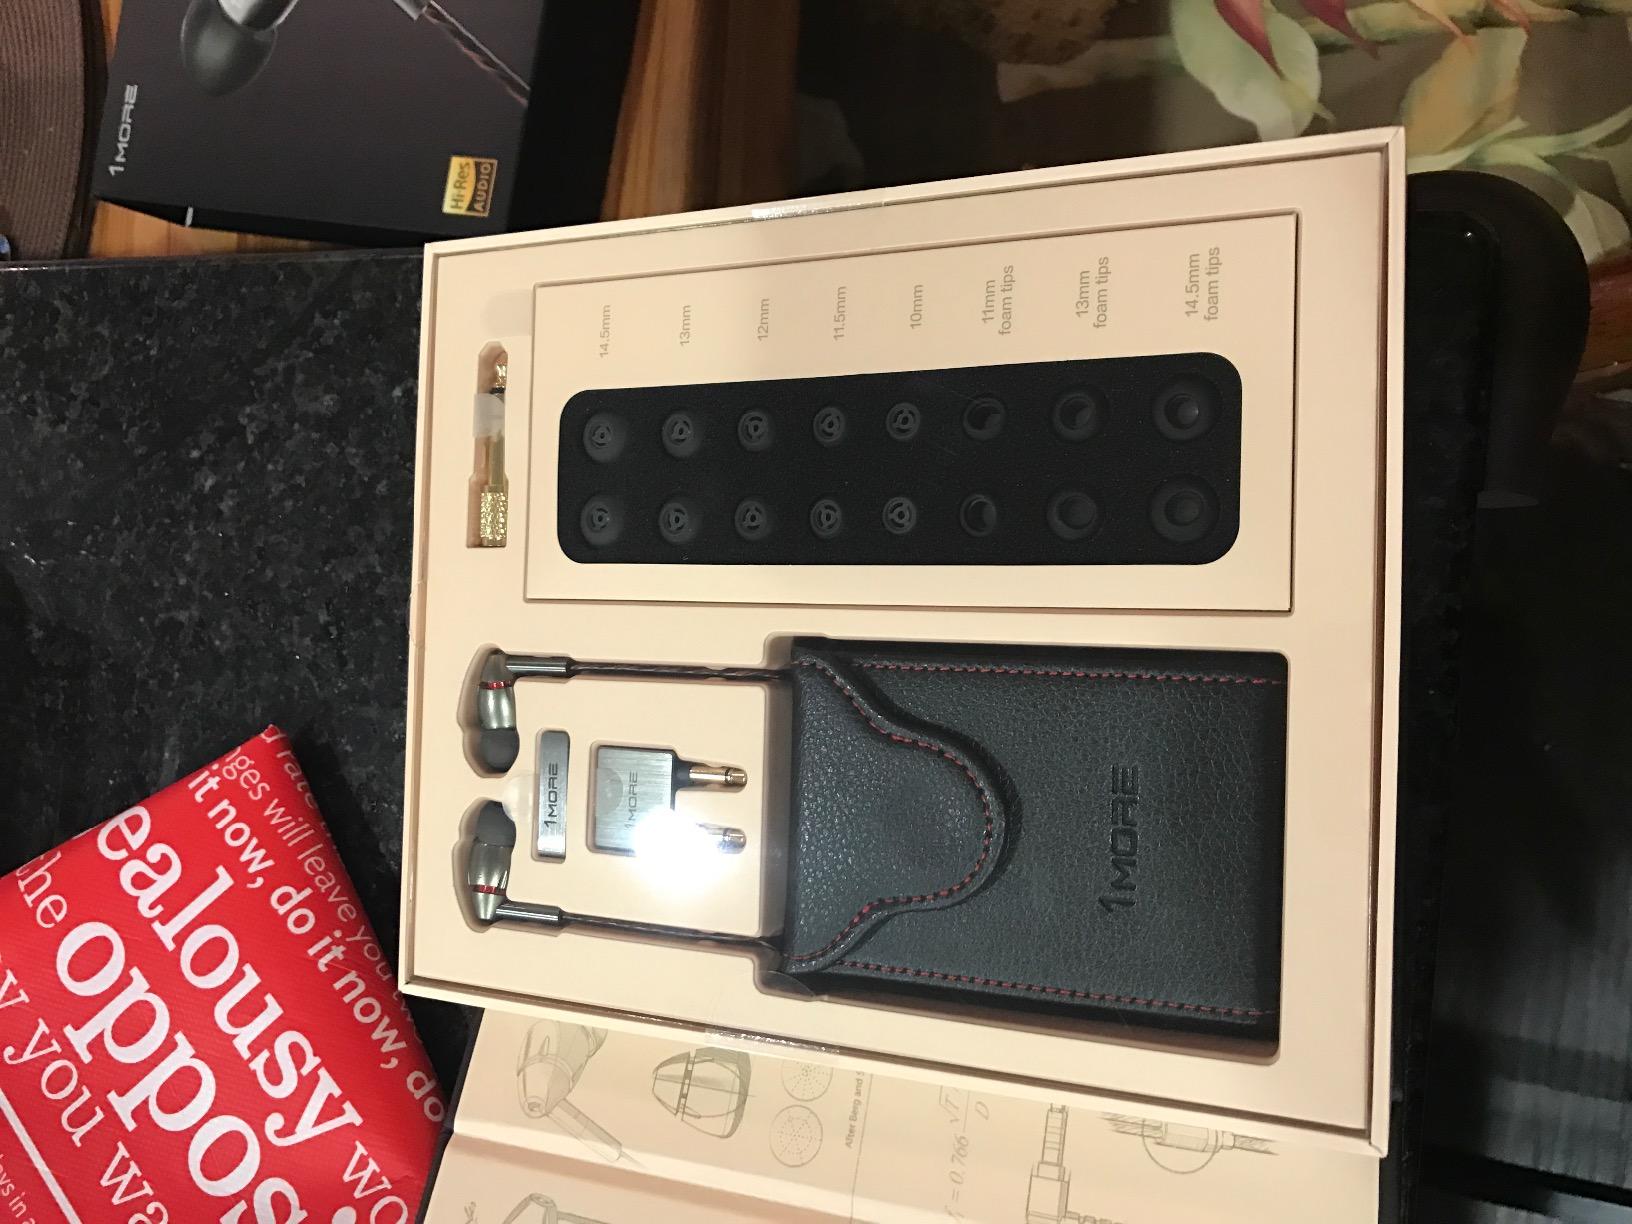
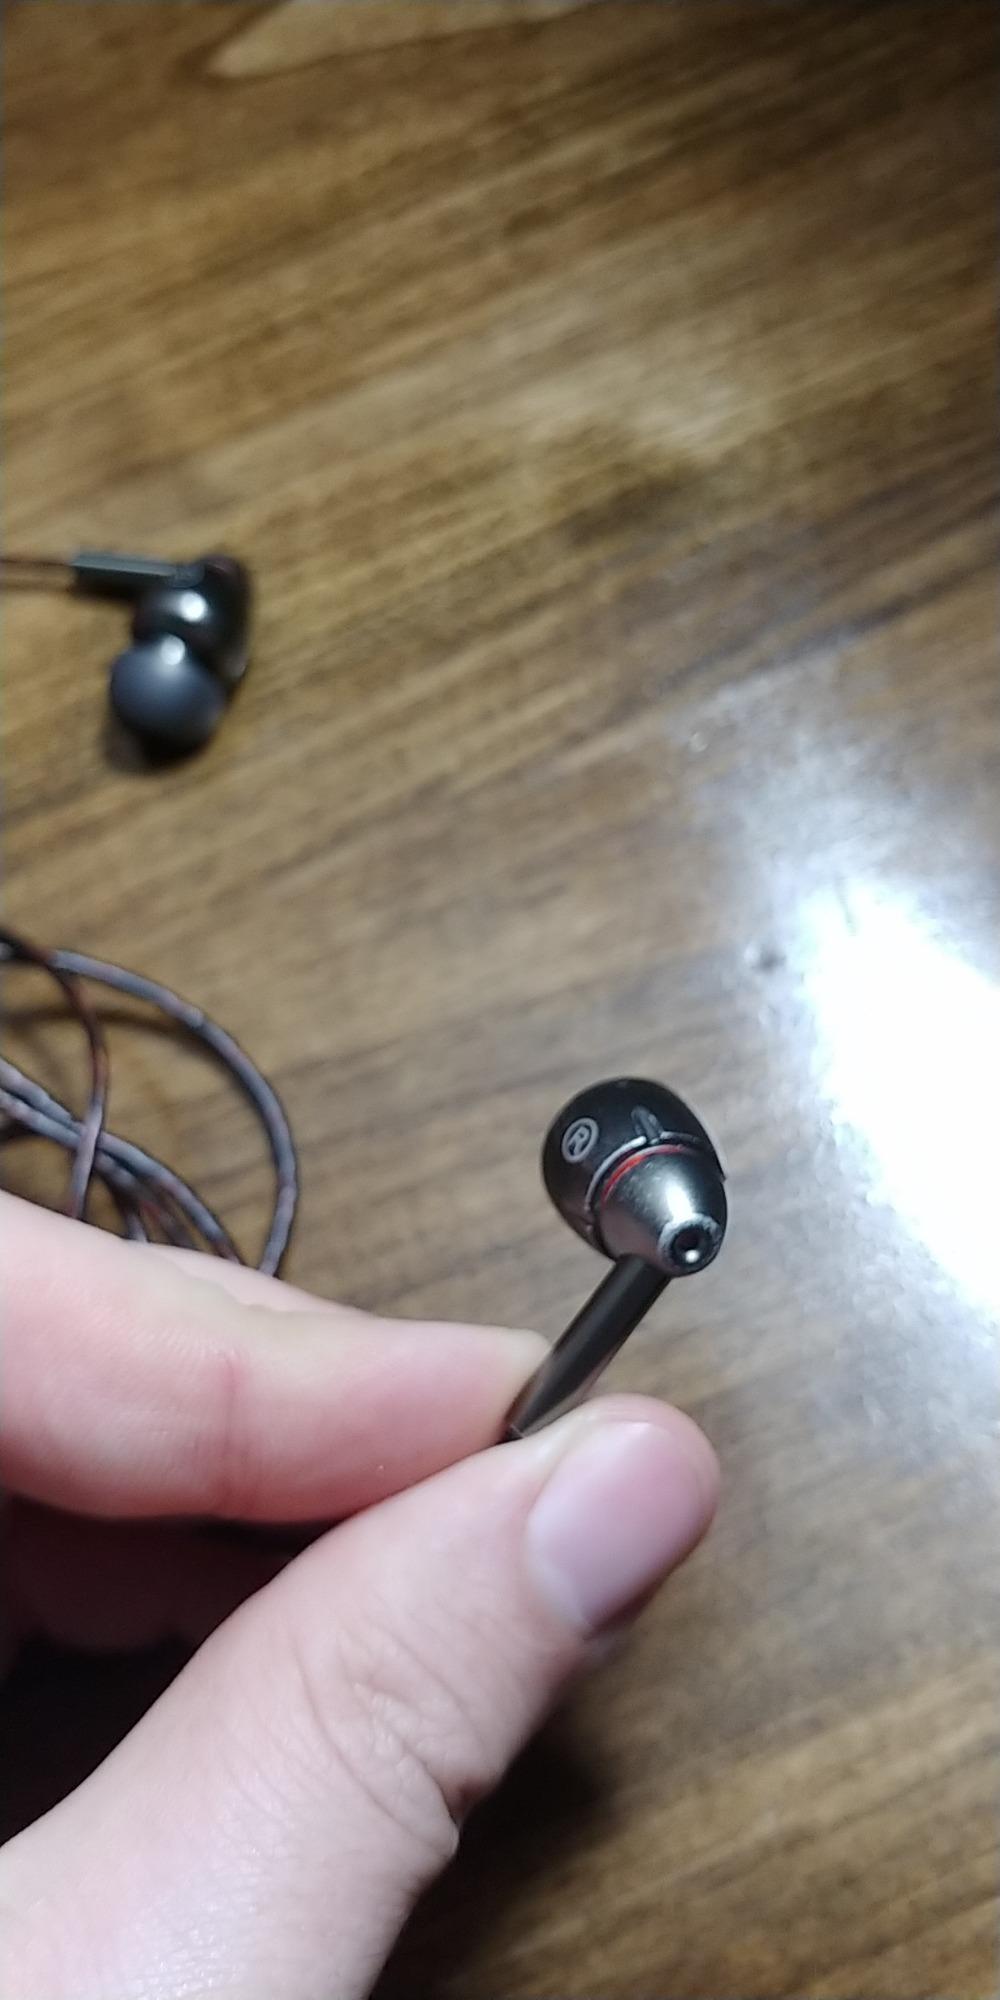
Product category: headphones
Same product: yes